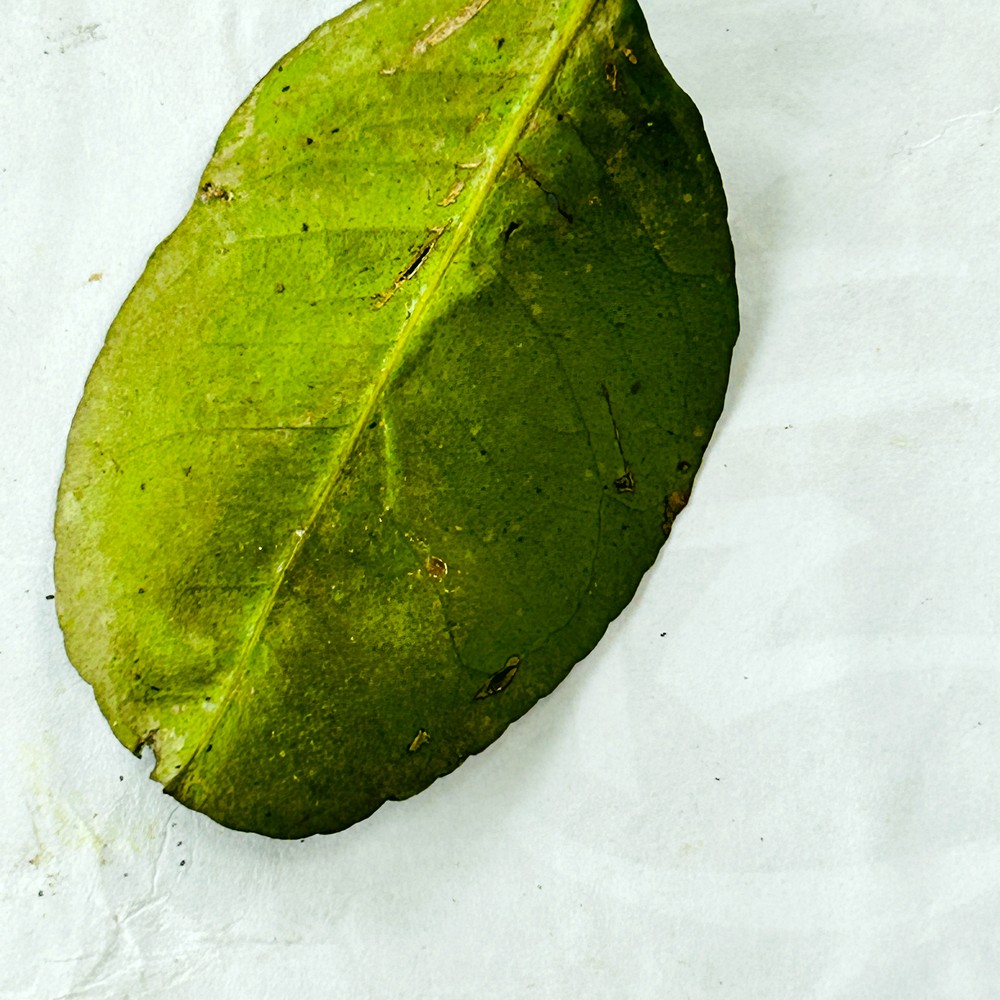
Label: Sooty Mould